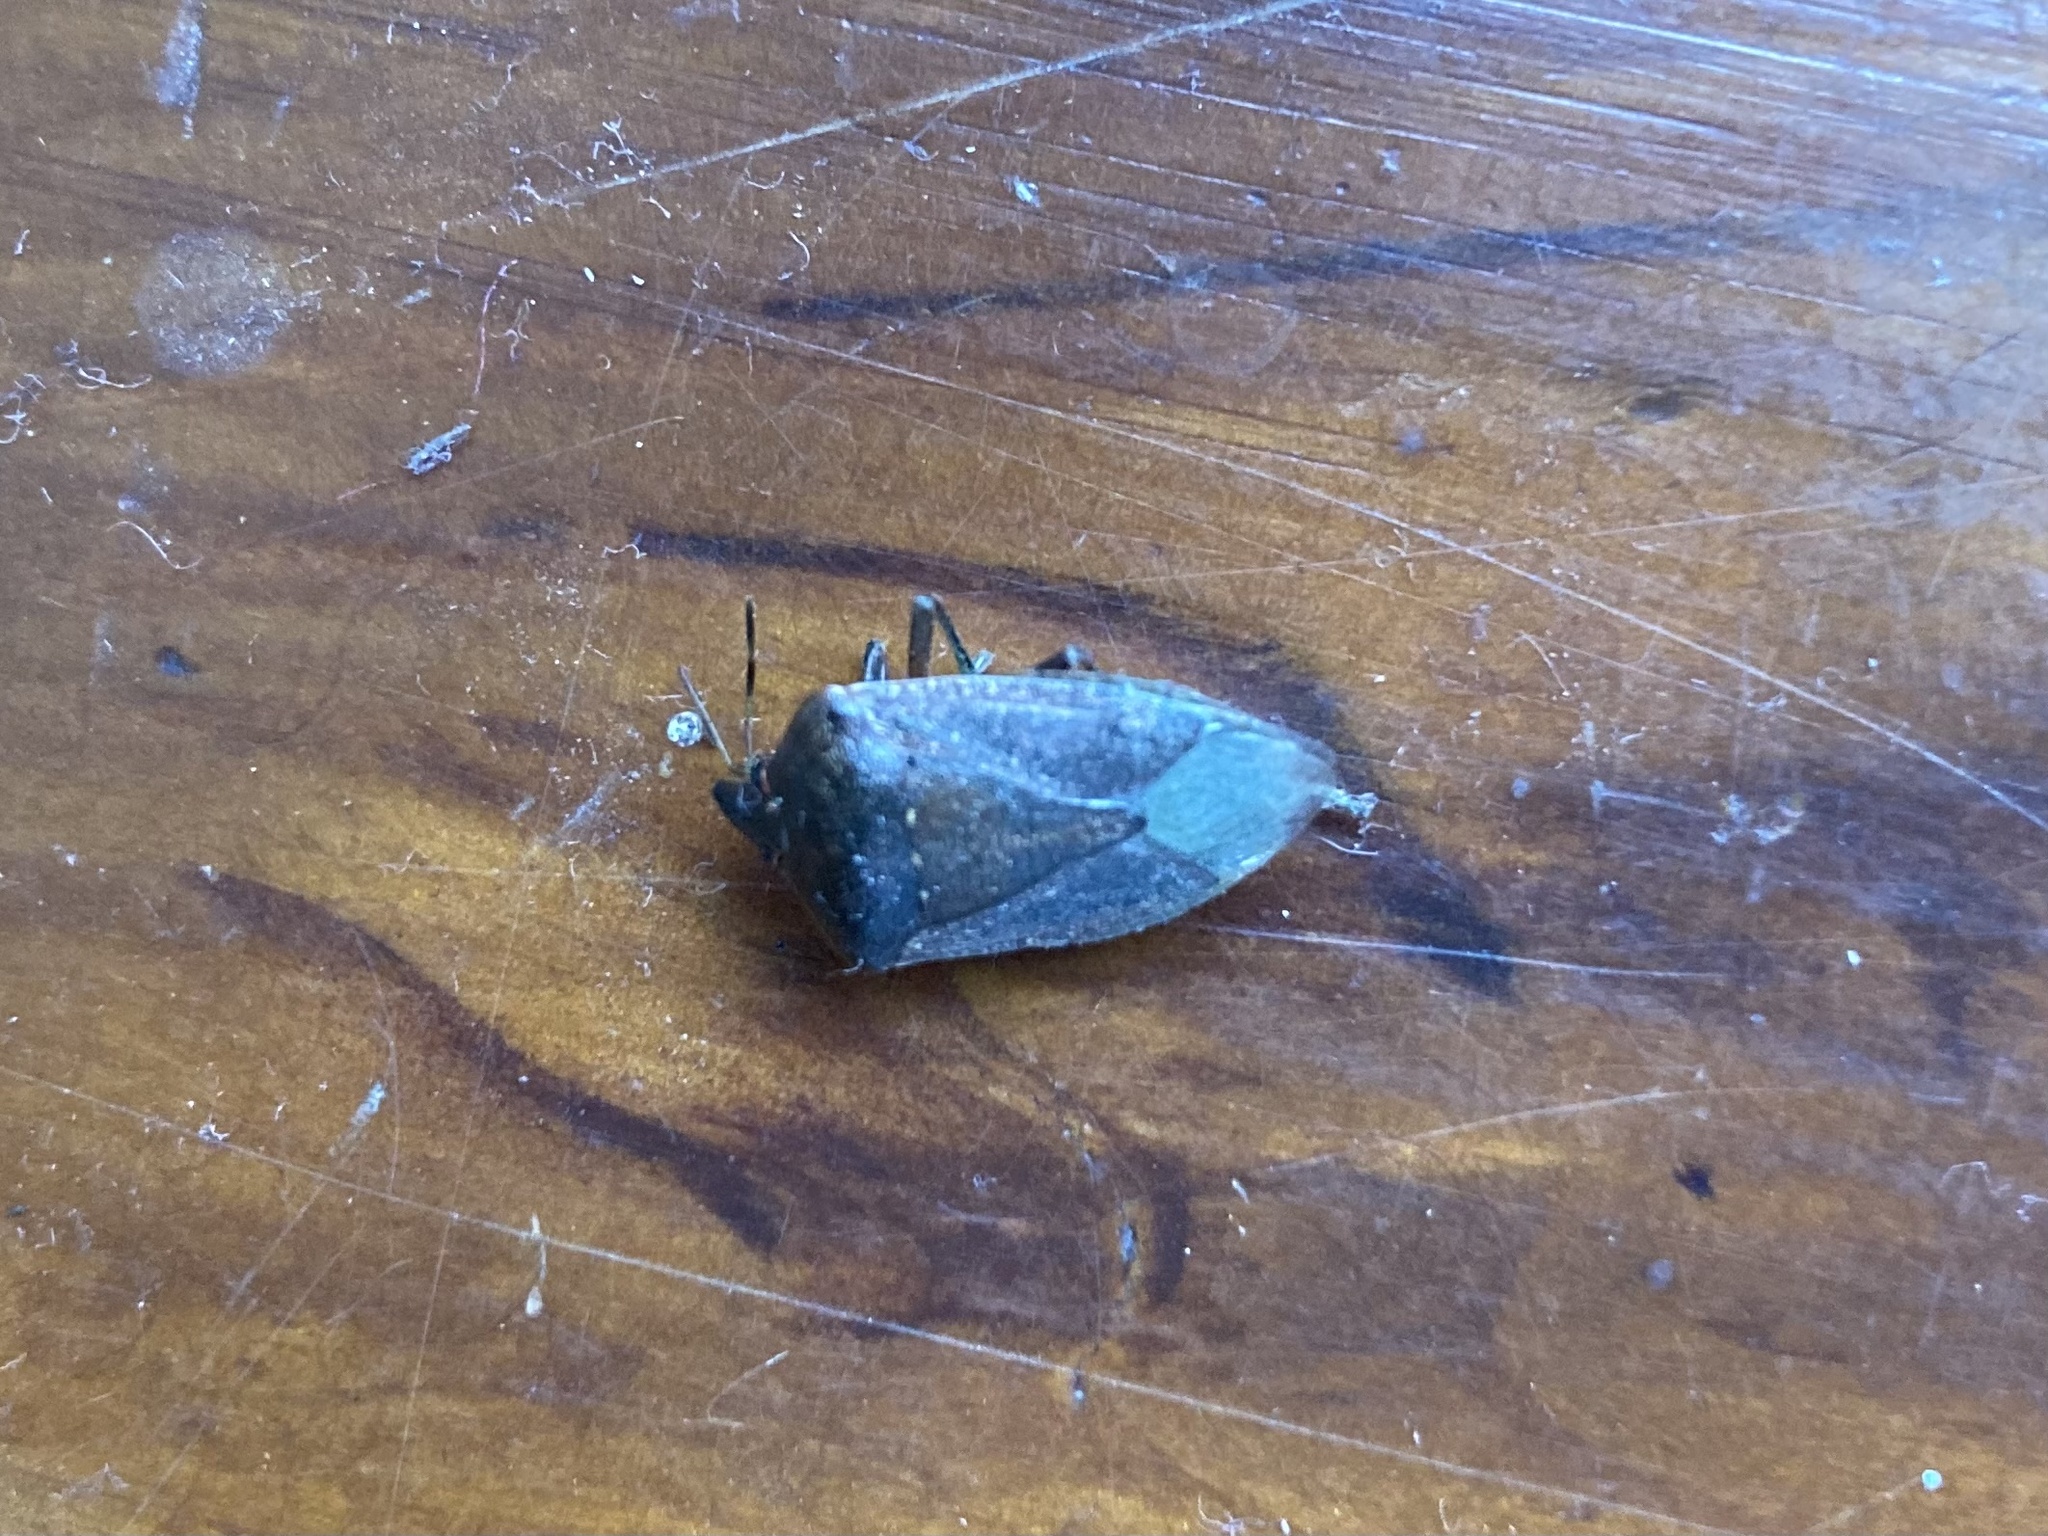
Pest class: stink_bug